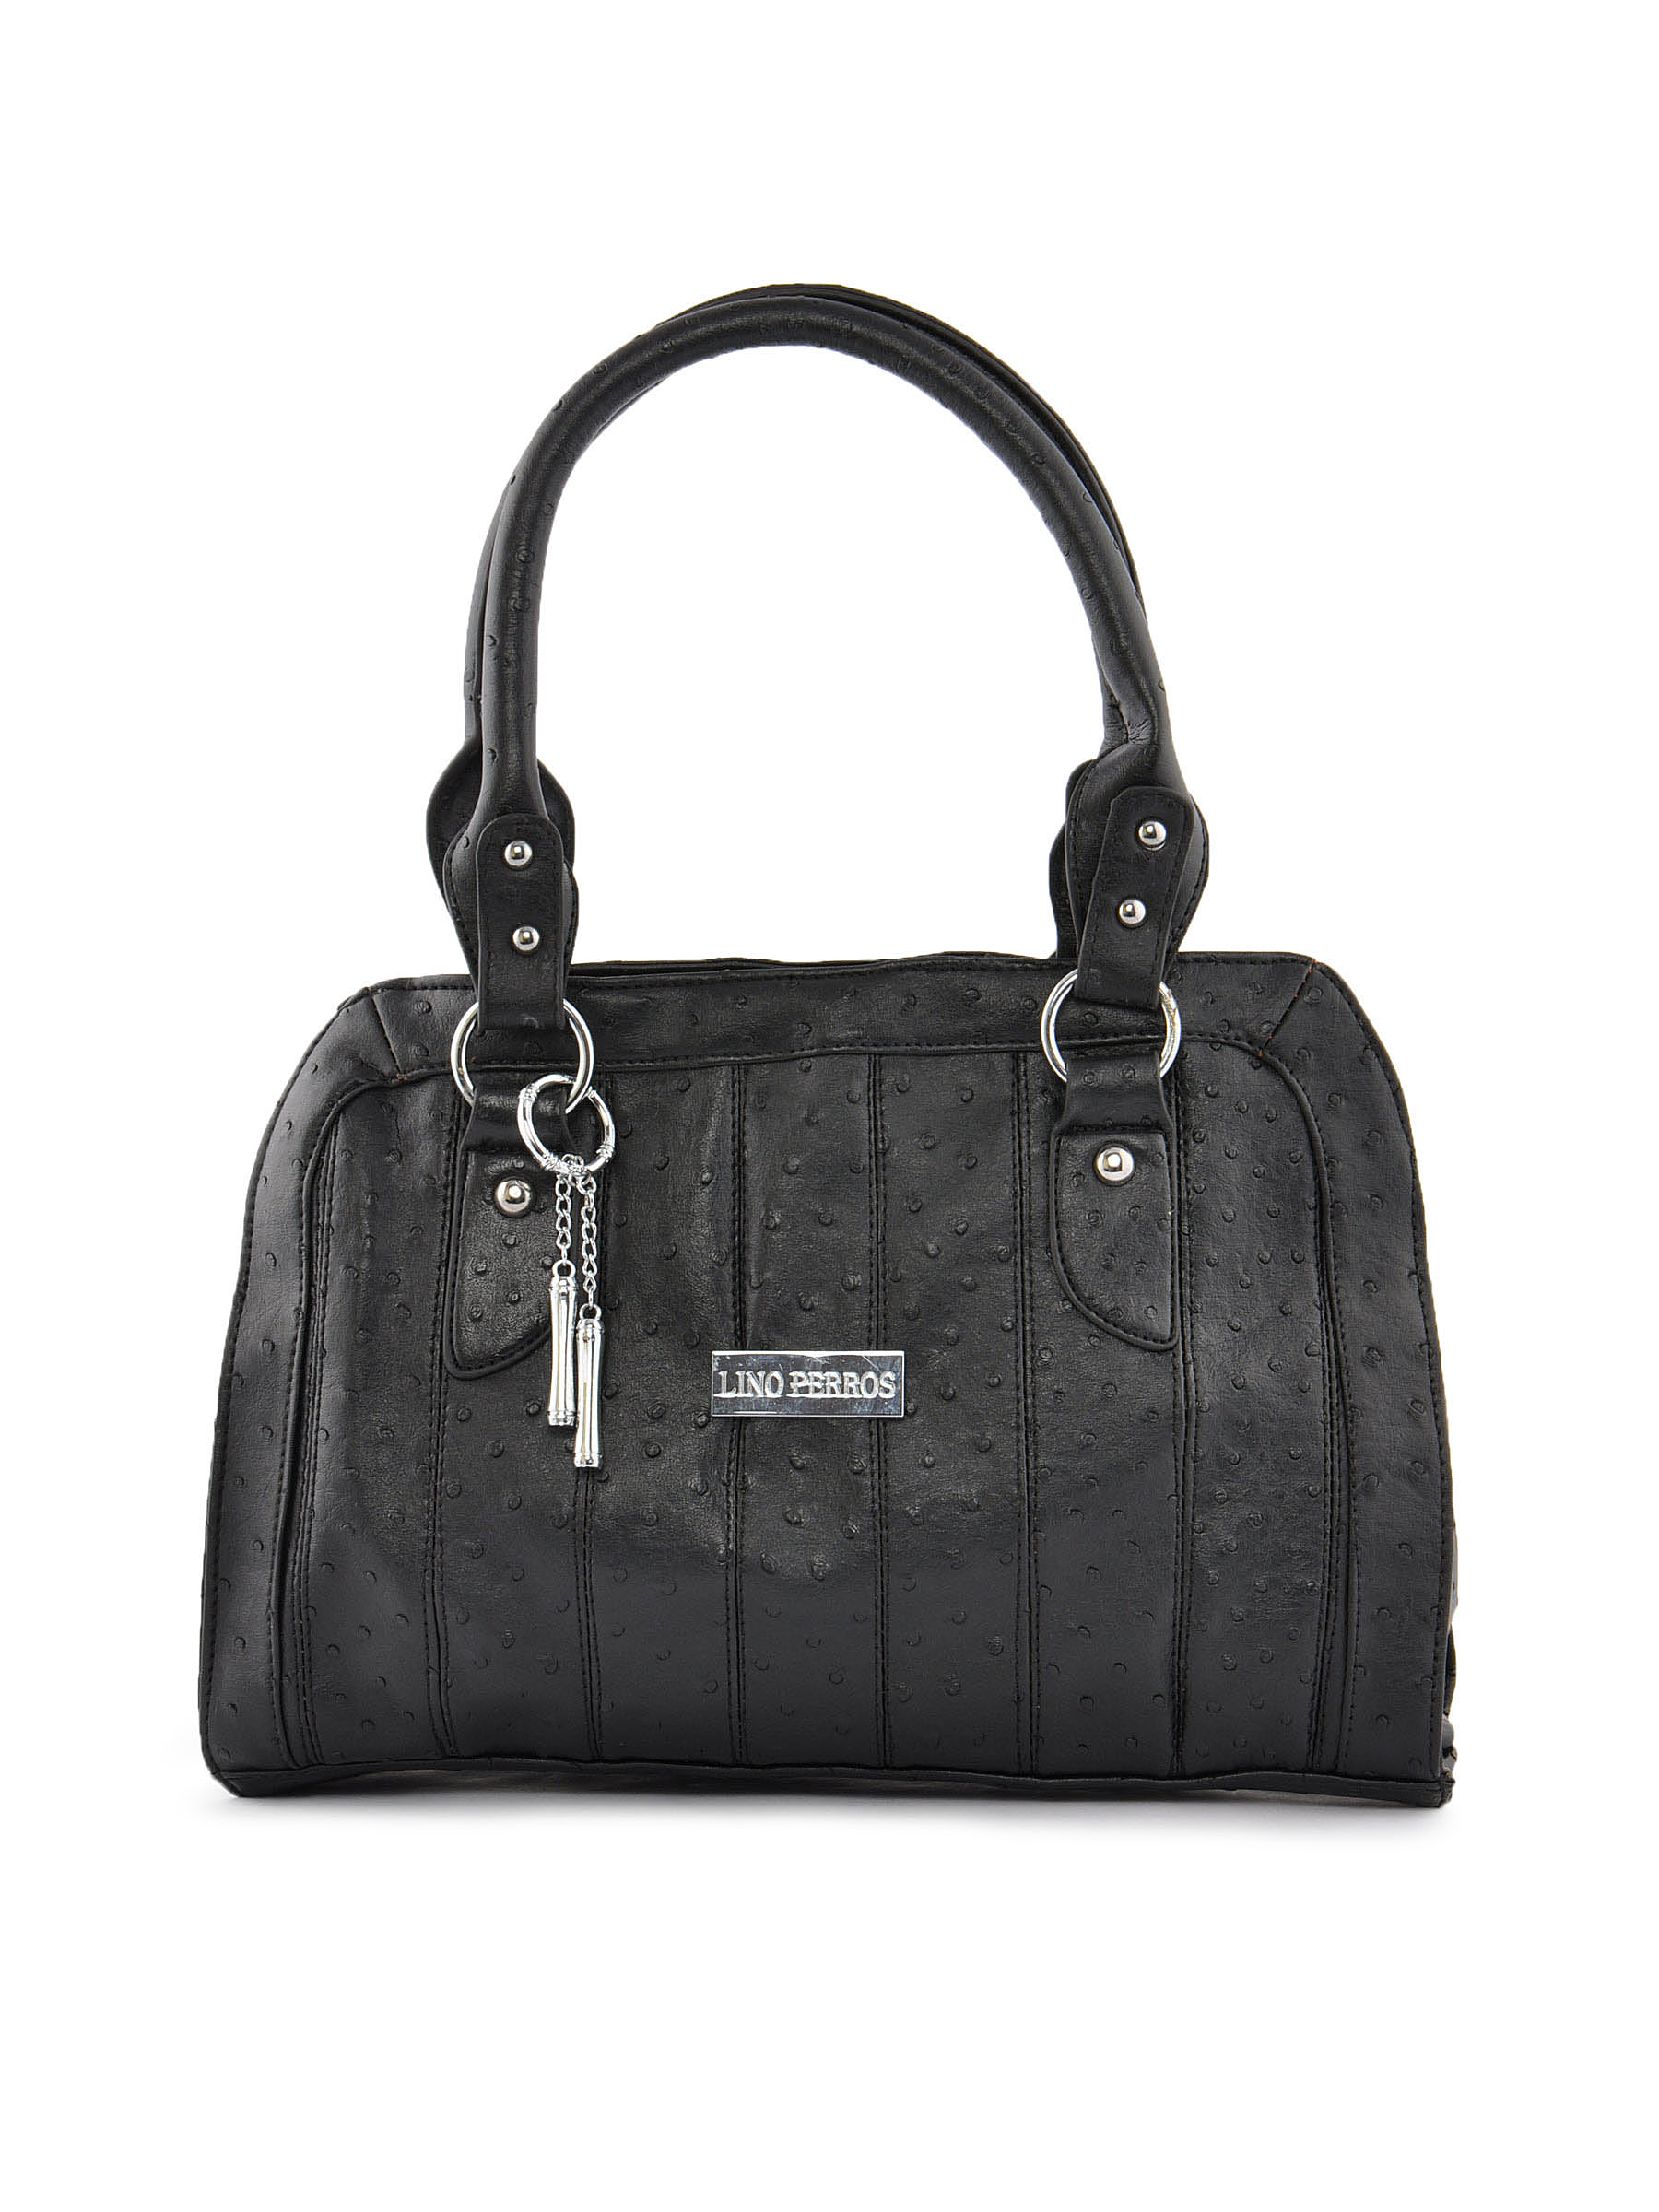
Lino Perros Women Polka Black Handbag
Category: Accessories / Bags / Handbags
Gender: Women
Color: Black
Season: Winter 2015
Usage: Casual